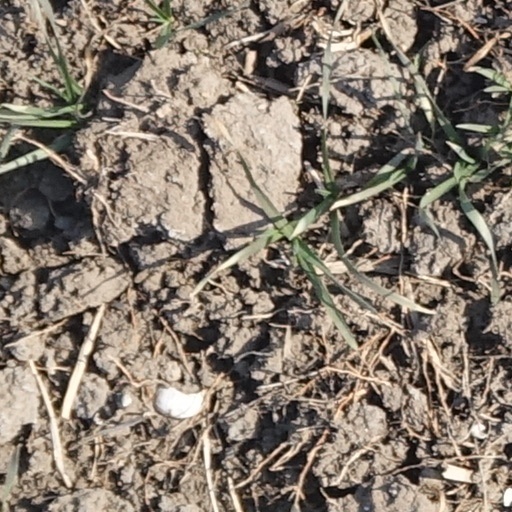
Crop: wheat